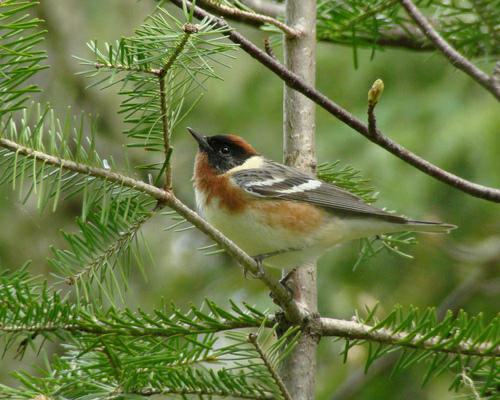
A photo of a bay breasted warbler